Tiaodeng station

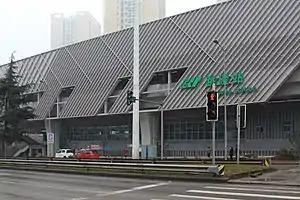

Tiaodeng station is an interchange station on Line 5, Line 18 and the Jiangtiao line of Chongqing Rail Transit in Chongqing municipality, China. It is located in Dadukou District and opened in 2021. This station serves as the southern terminus of Line 5 and the northern terminus of Jiangtiao line.